Japanese community of London

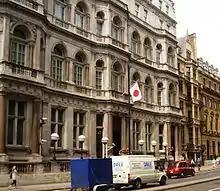
Embassy of Japan, London

Japanese nationals residing in London, in common with members of the wider Japanese community in the United Kingdom, include business professionals and their dependents on limited term employment visas, trainees, young people participating in the UK government sponsored Youth Mobility Scheme, students, as well as Japanese emigrants and their descendants who have settled in the city.